W. D. H. Baillie

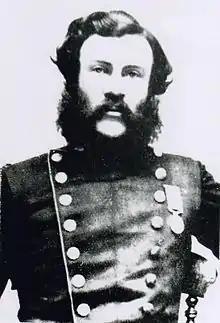
Portrait of W. D. H. Baillie

William Douglas Hall Baillie (22 February 1827 – 24 February 1922) was a New Zealand politician. He was known as W. D. H. Baillie and often referred to as Captain Baillie owing to his military background.